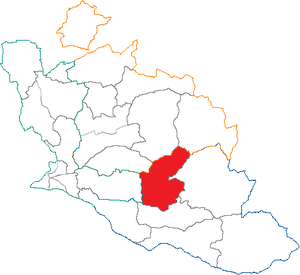
Situation du canton dans le département de Vaucluse (France)
Le canton de Gordes est une ancienne division administrative française, située dans le département de Vaucluse en région Provence-Alpes-Côte d'Azur.